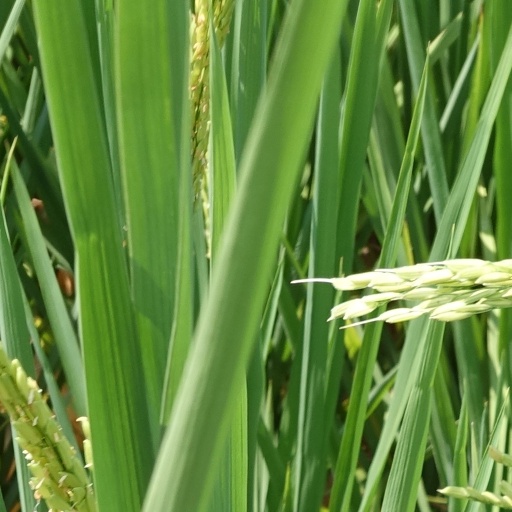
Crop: rice